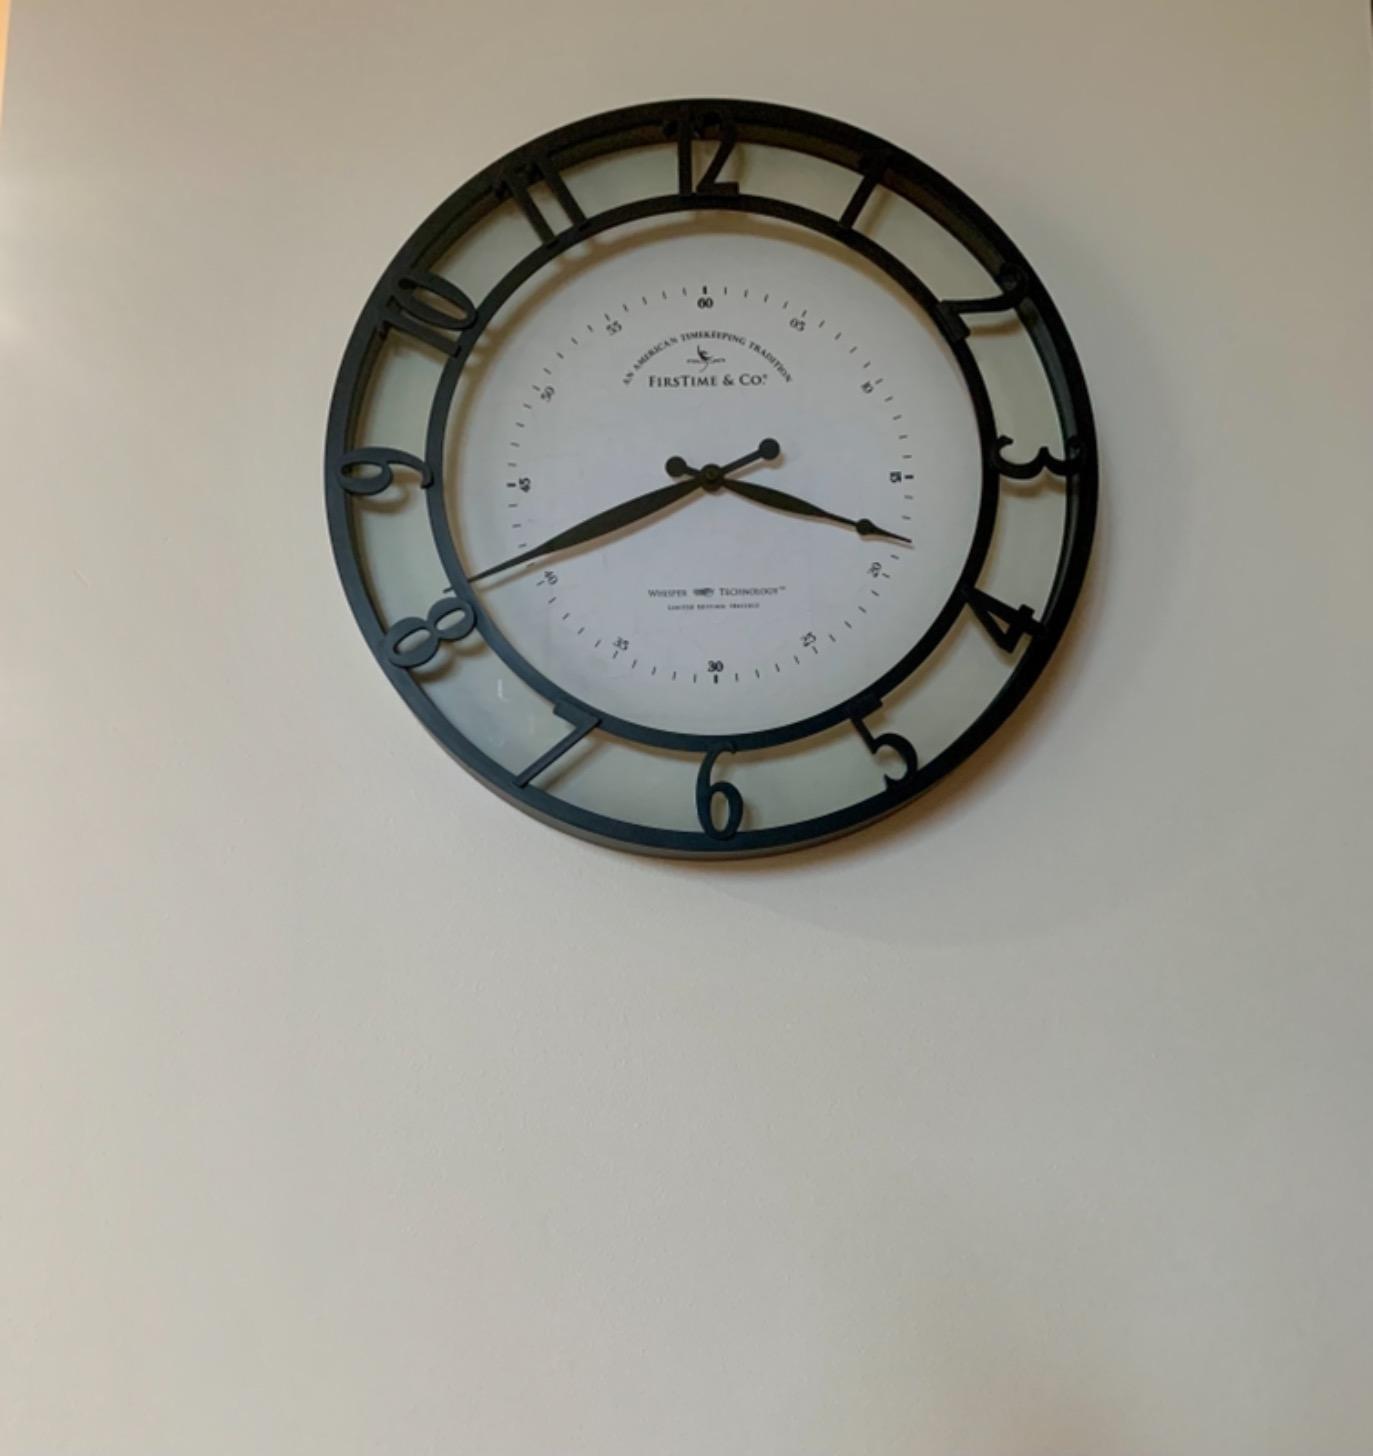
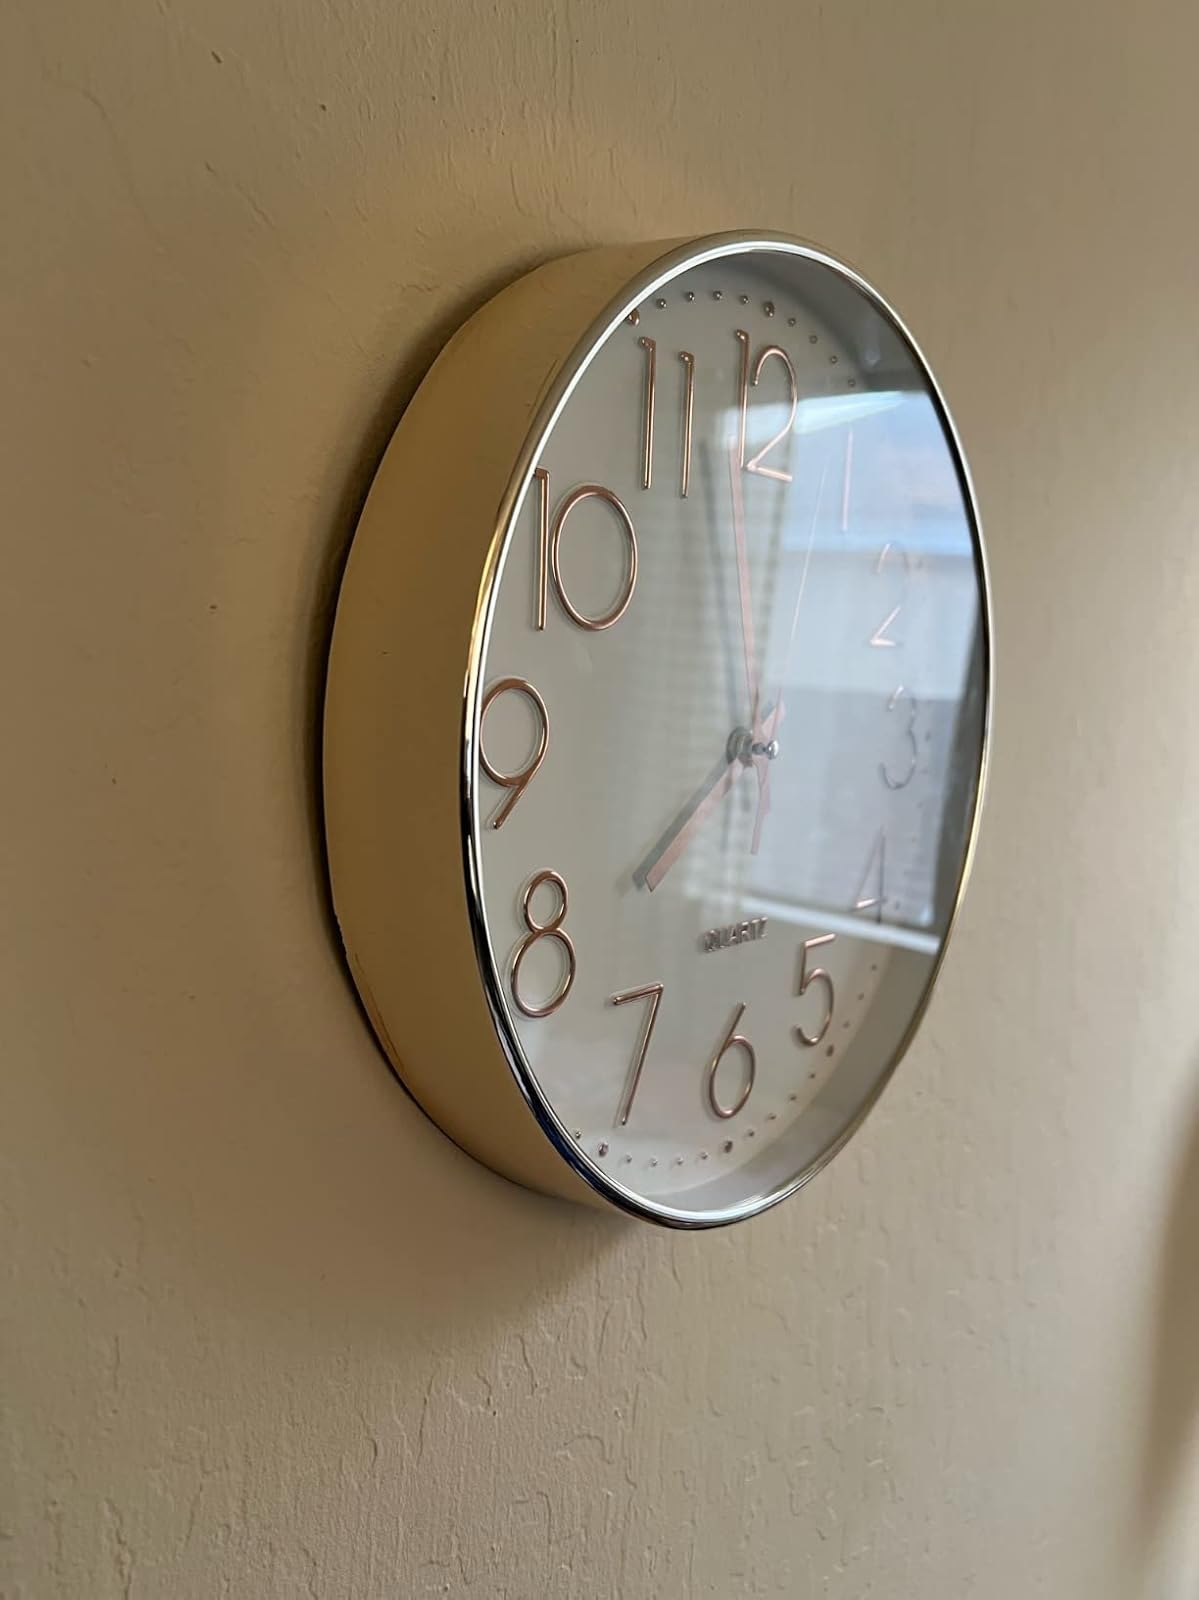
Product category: clock
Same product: no